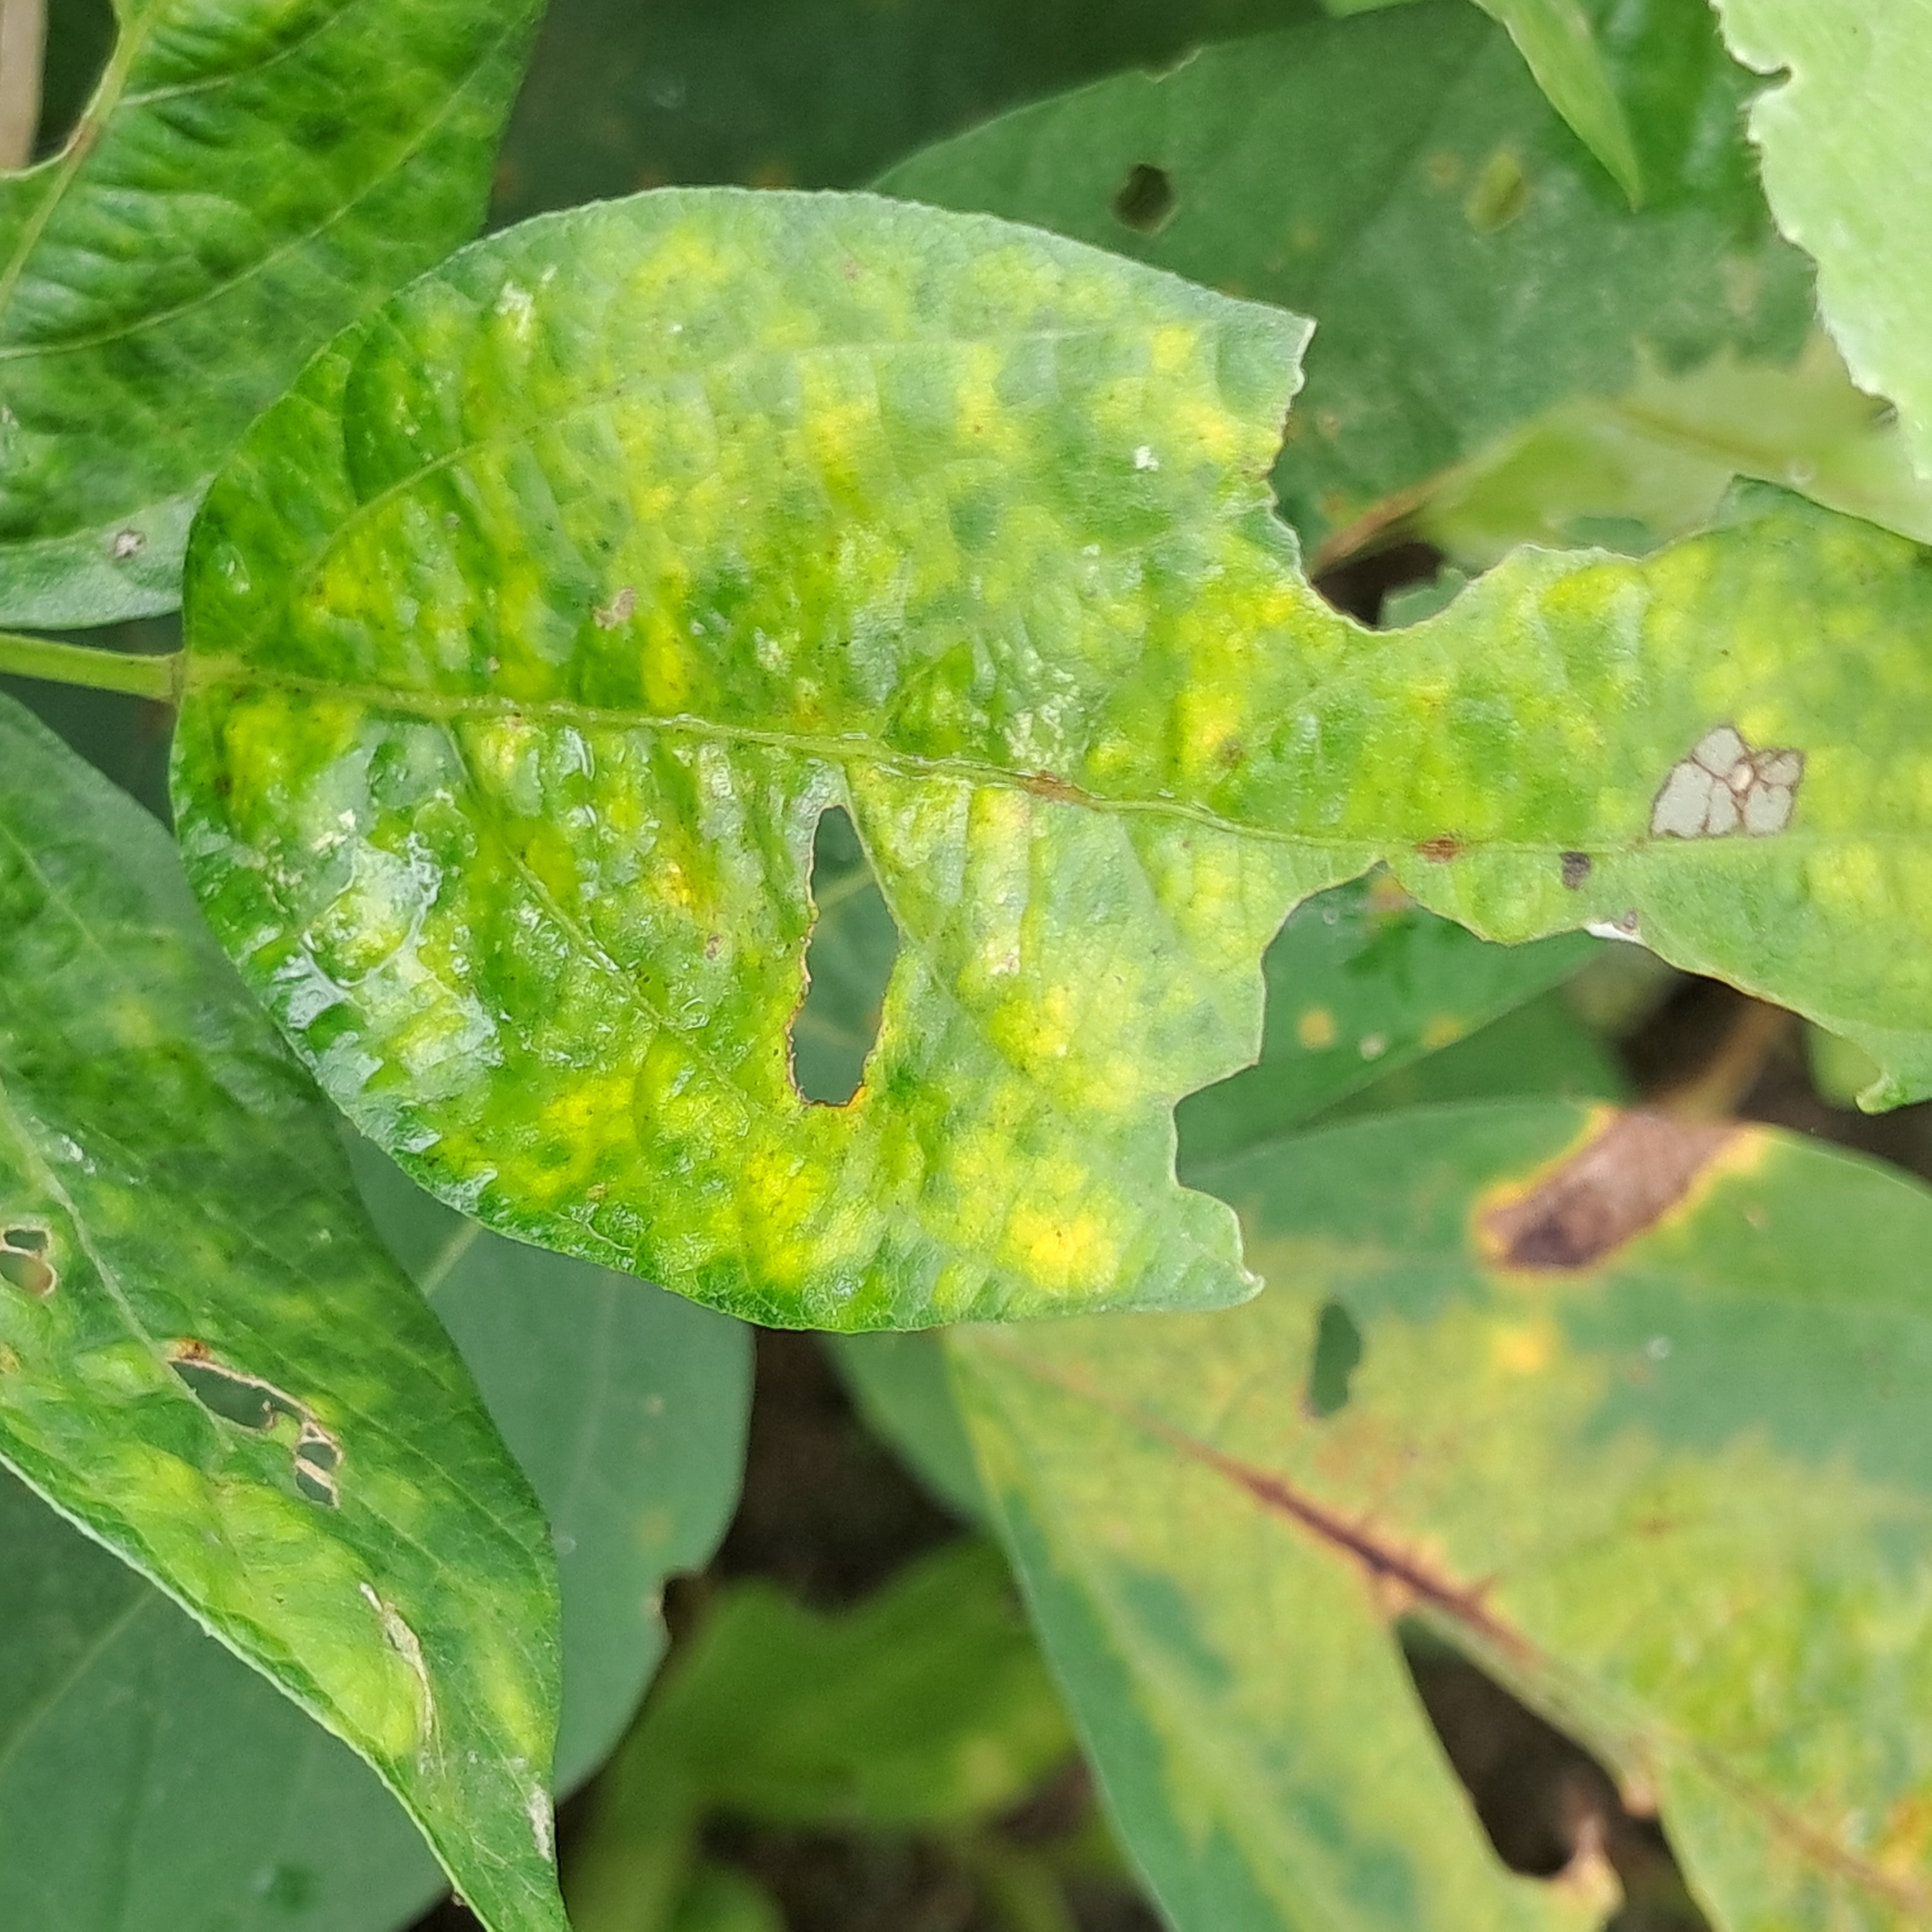
Label: Caterpillar_Semilooper_Pest